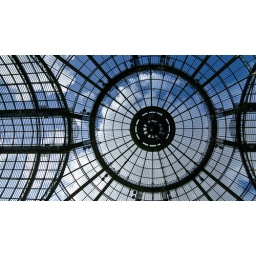
The wheel like glass roof of the Grand Palais in Paris built for the World Exhibition of 1900.